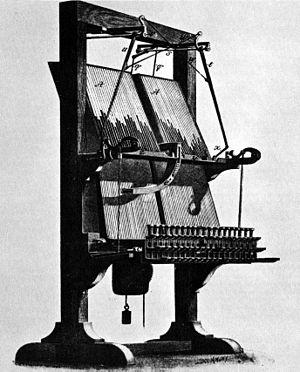
En imprimerie, une machine à composer est une machine qui assemble les caractères en plomb destinés à imprimer un texte, en se substituant à la composition manuelle traditionnelle. Certaines de ces machines peuvent assurer la justification des lignes et la distribution des caractères après l’impression. On trouve parfois le terme de « composeuse », alors que « compositrice » désigne une femme typographe « traditionnelle ».
William Church, né vers 1778 dans le Vermont, mort en 1863 à Birmingham est un inventeur américain qui a travaillé en Angleterre et est l’auteur de diverses inventions. Il est souvent mentionné comme « Dʳ William Church ».